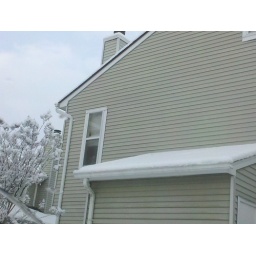
doggy in the window